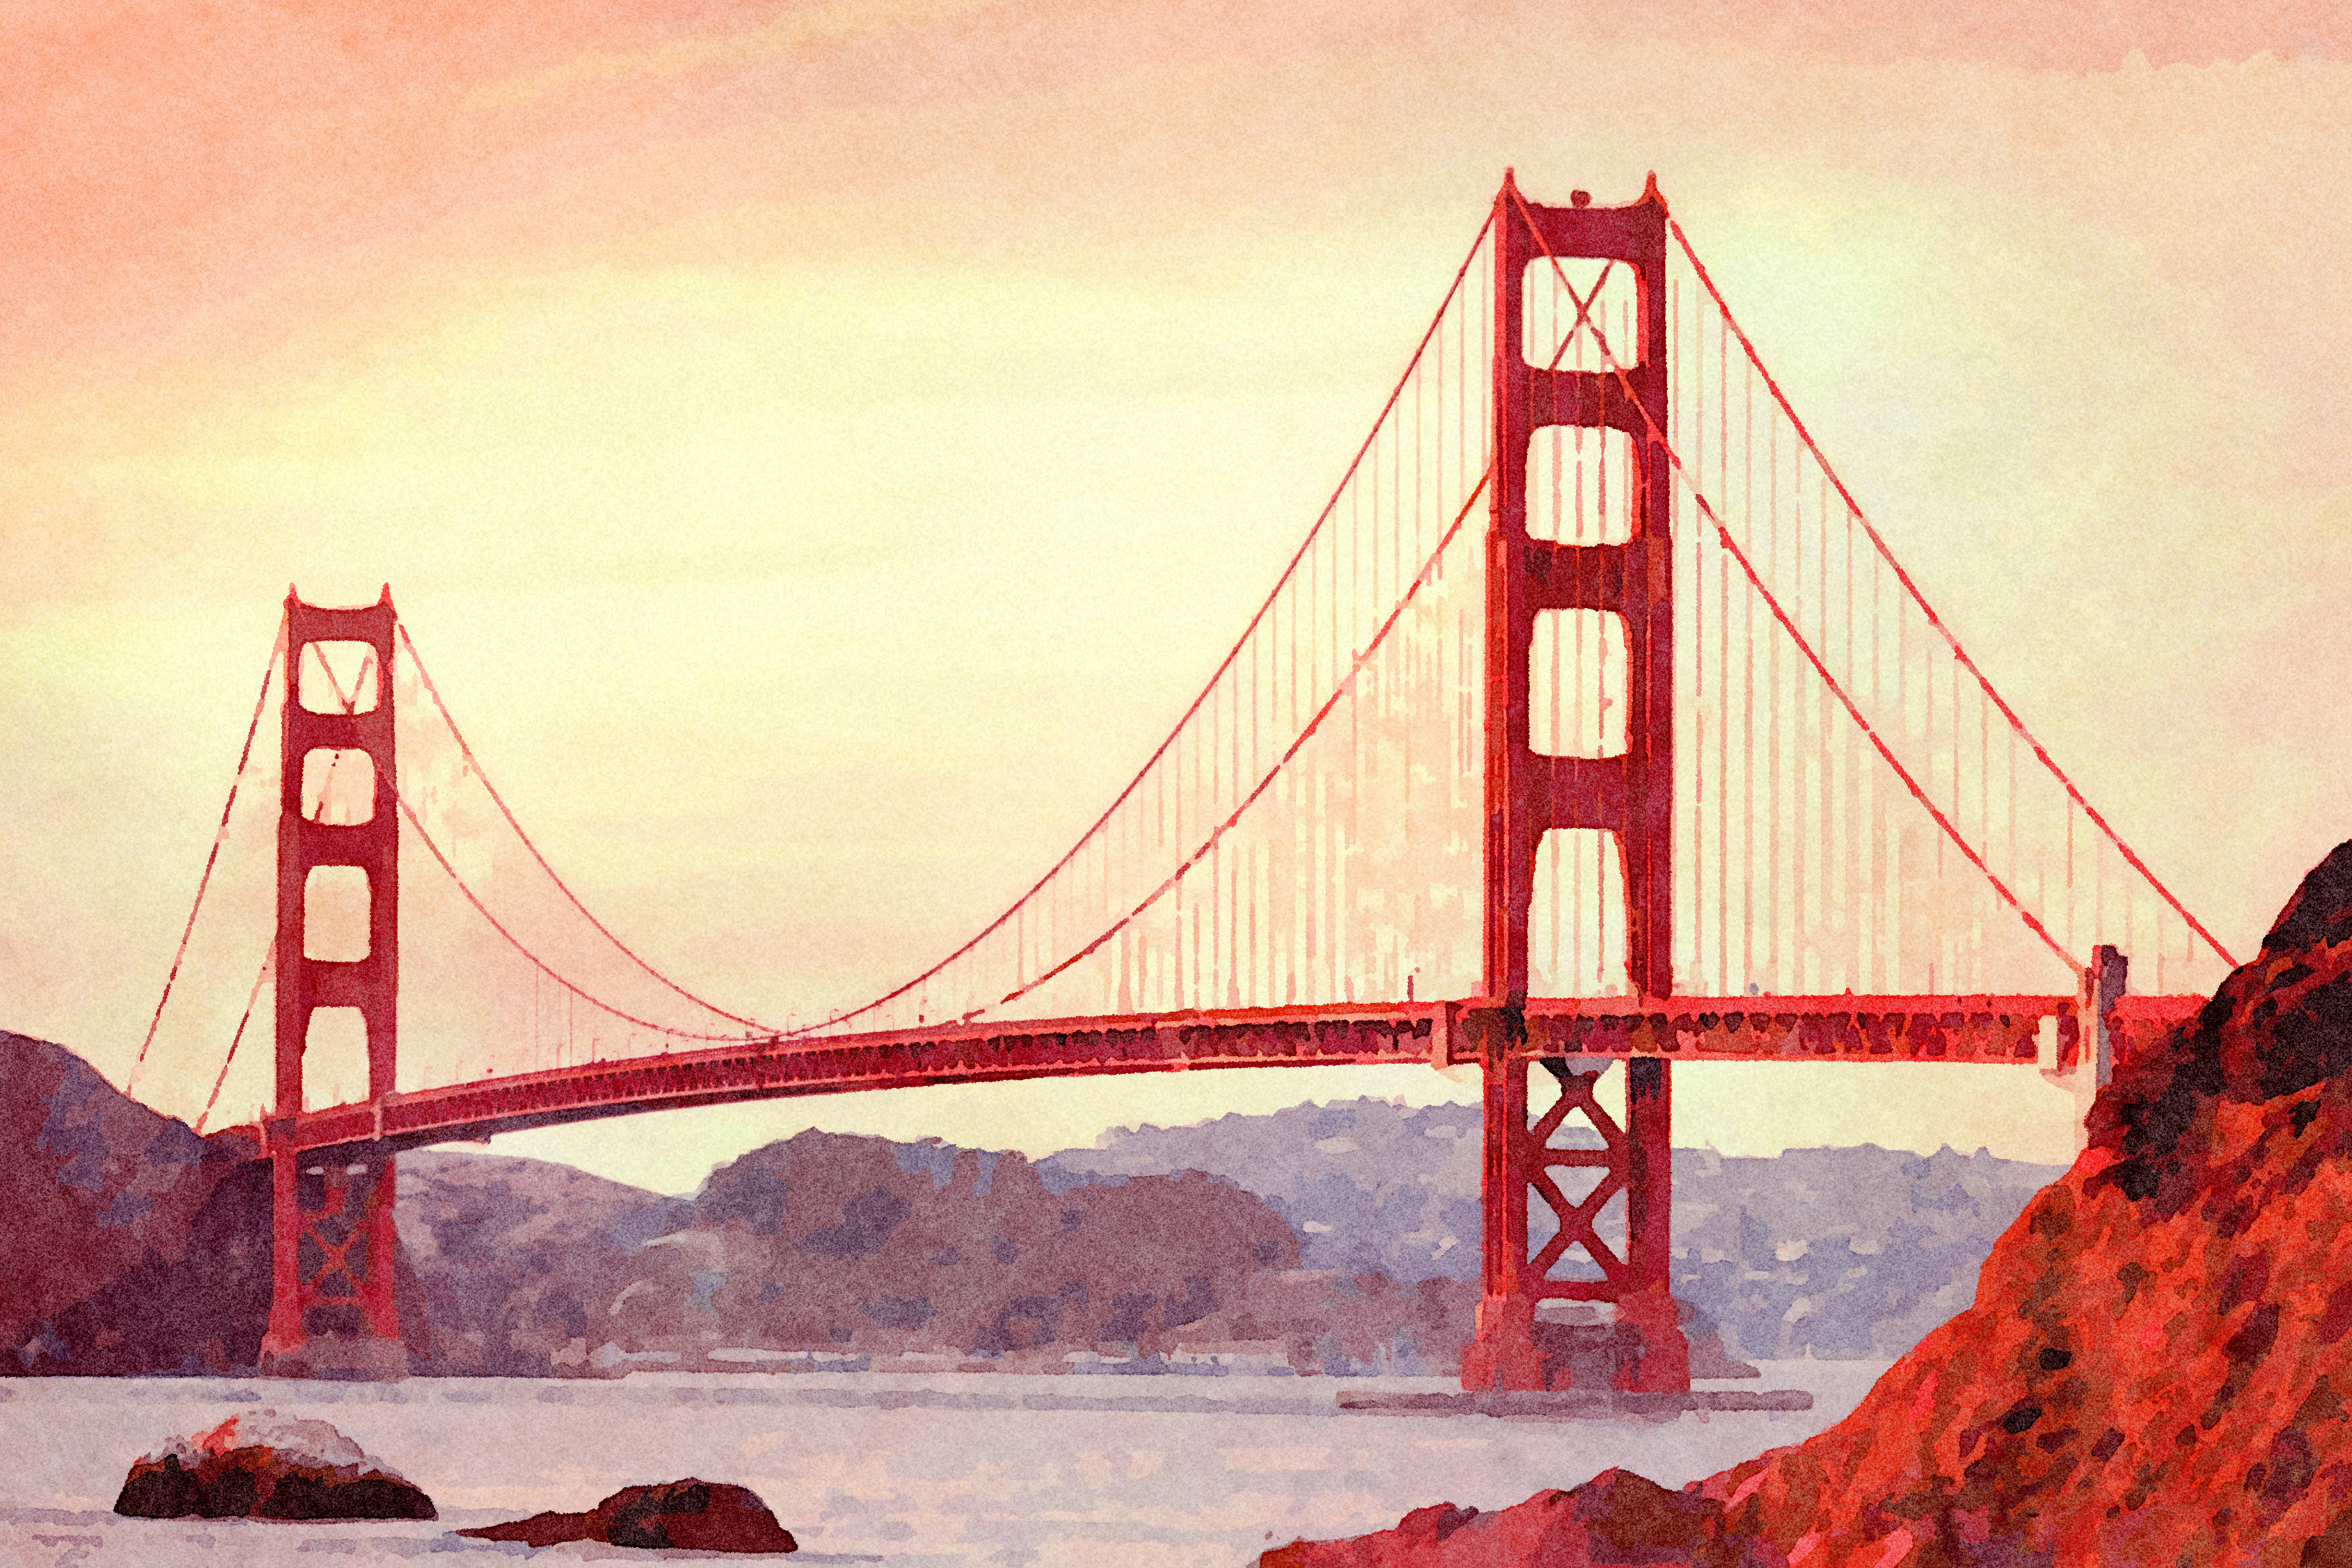
canvas, abstract, painted, painting, artwork, picture, decorative, digital, art, watercolor, toned, wall, interior, design, trendy, decoration, coast, pacific, skyline, rock, highway, icon, national, panorama, dusk, beach, sunrise, symbol, night, landscape, american, water, evening, sea, famous, historic, america, red, san, sky, golden, francisco, tower, gate, usa, california, bay, landmark, architecture, bridge, orange, cloud, horizon, suspension bridge, morning, lake, symmetry, cable stayed bridge, font, natural landscape, headland, beam bridge, nonbuilding structure, stock photography, ocean, city, magenta, extradosed bridge, fixed link, sunset, girder bridge, reflection